Daniel Holtzclaw

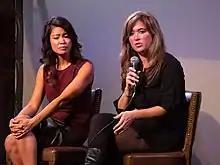
Michelle Malkin (left) with Holtzclaw's sister, Jenny, in 2016

Holtzclaw's case was part of an Associated Press report in a yearlong examination of sexual assaults by police. The report found that approximately 1,000 police officers lost their licenses for sex crimes during a six-year period. Reporting in the case indicates that this may be an undercount due to inconsistencies in how different jurisdictions deal with and report problem officers.